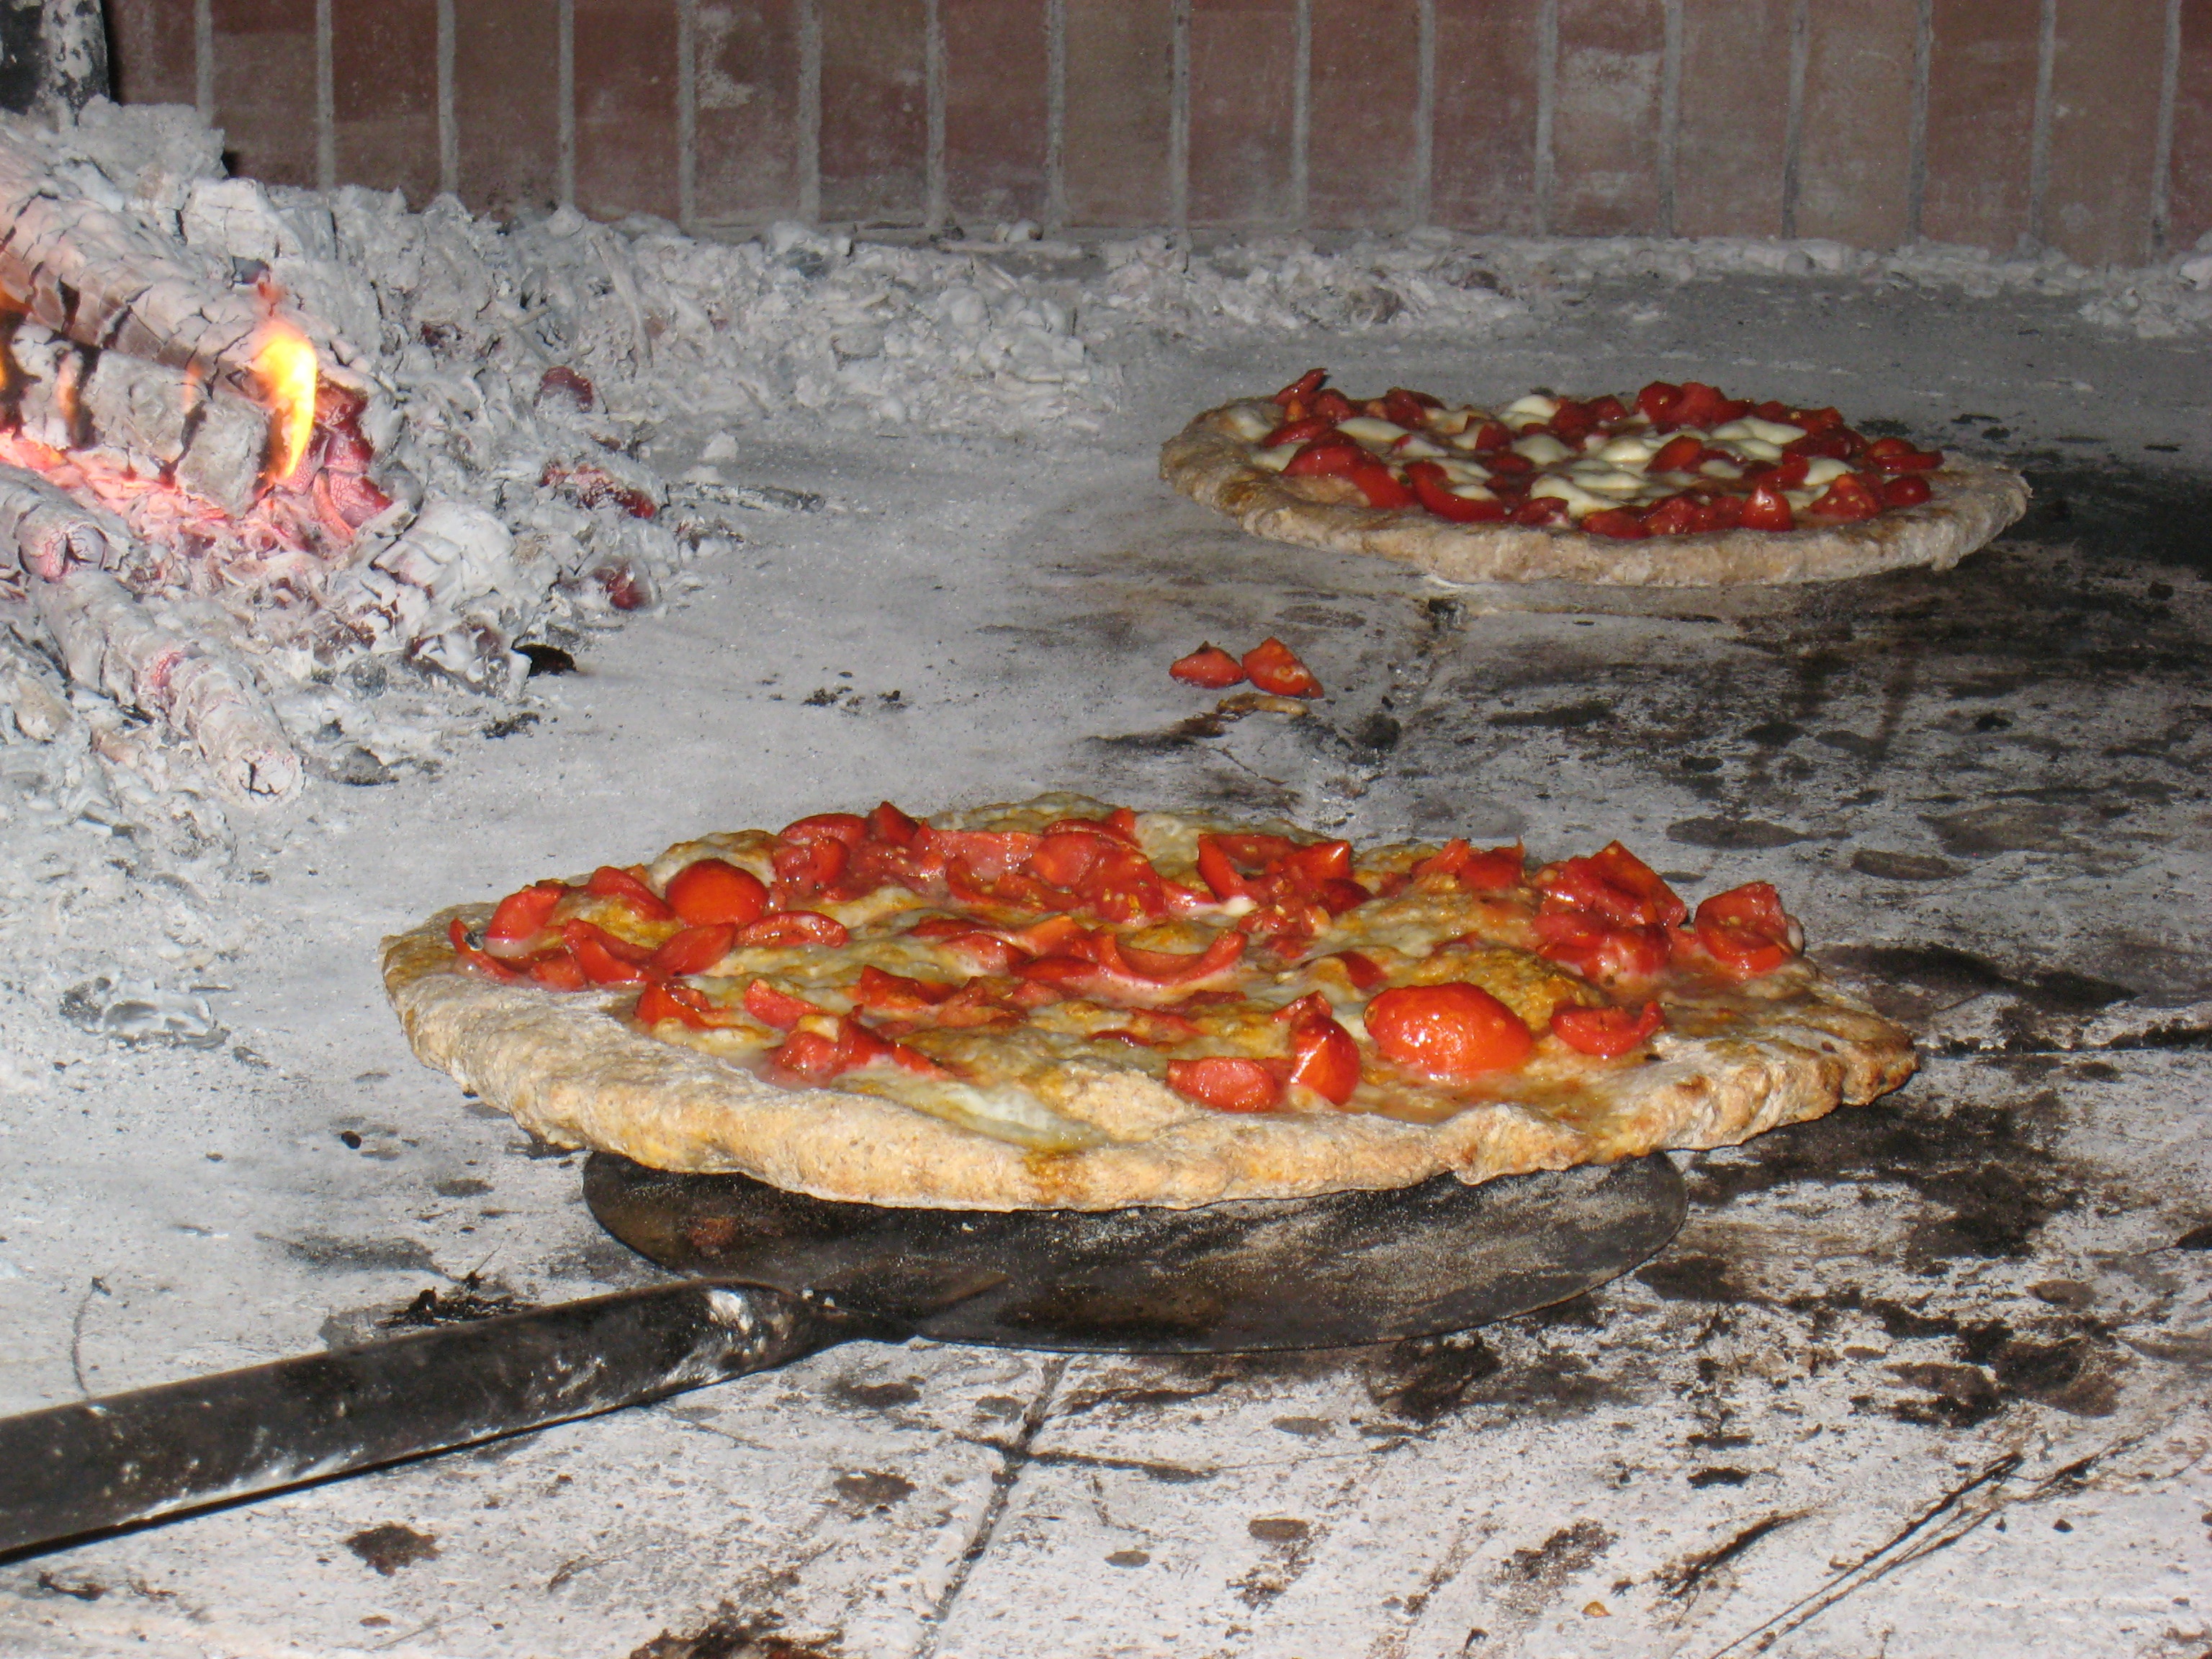
wood, restaurant, stone, dish, food, cooking, natural, fire, fireplace, firewood, brick, cuisine, delicious, bread, heat, pizza, tomato, bake, burning, oven, italian, traditional, hearth, naples, pizzeria